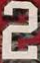
Number: 2